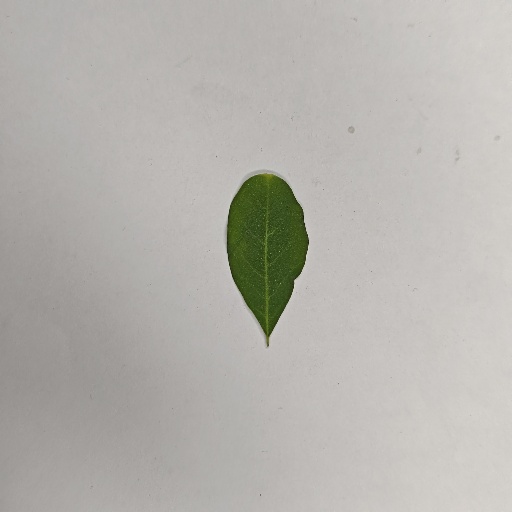
Species: Sojina
Leaf condition: Healthy Leaf